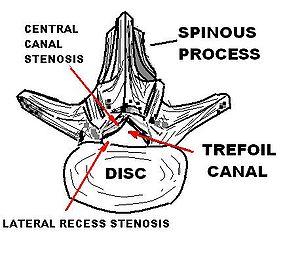
Le canal lombaire étroit correspond à un syndrome clinique responsable de douleurs du bas du dos, de la fesse ou du membre inférieur comportant des traits caractéristiques de déclenchement et de sédation et secondaire à un rétrécissement du canal médullaire au niveau des vertèbres lombaires.